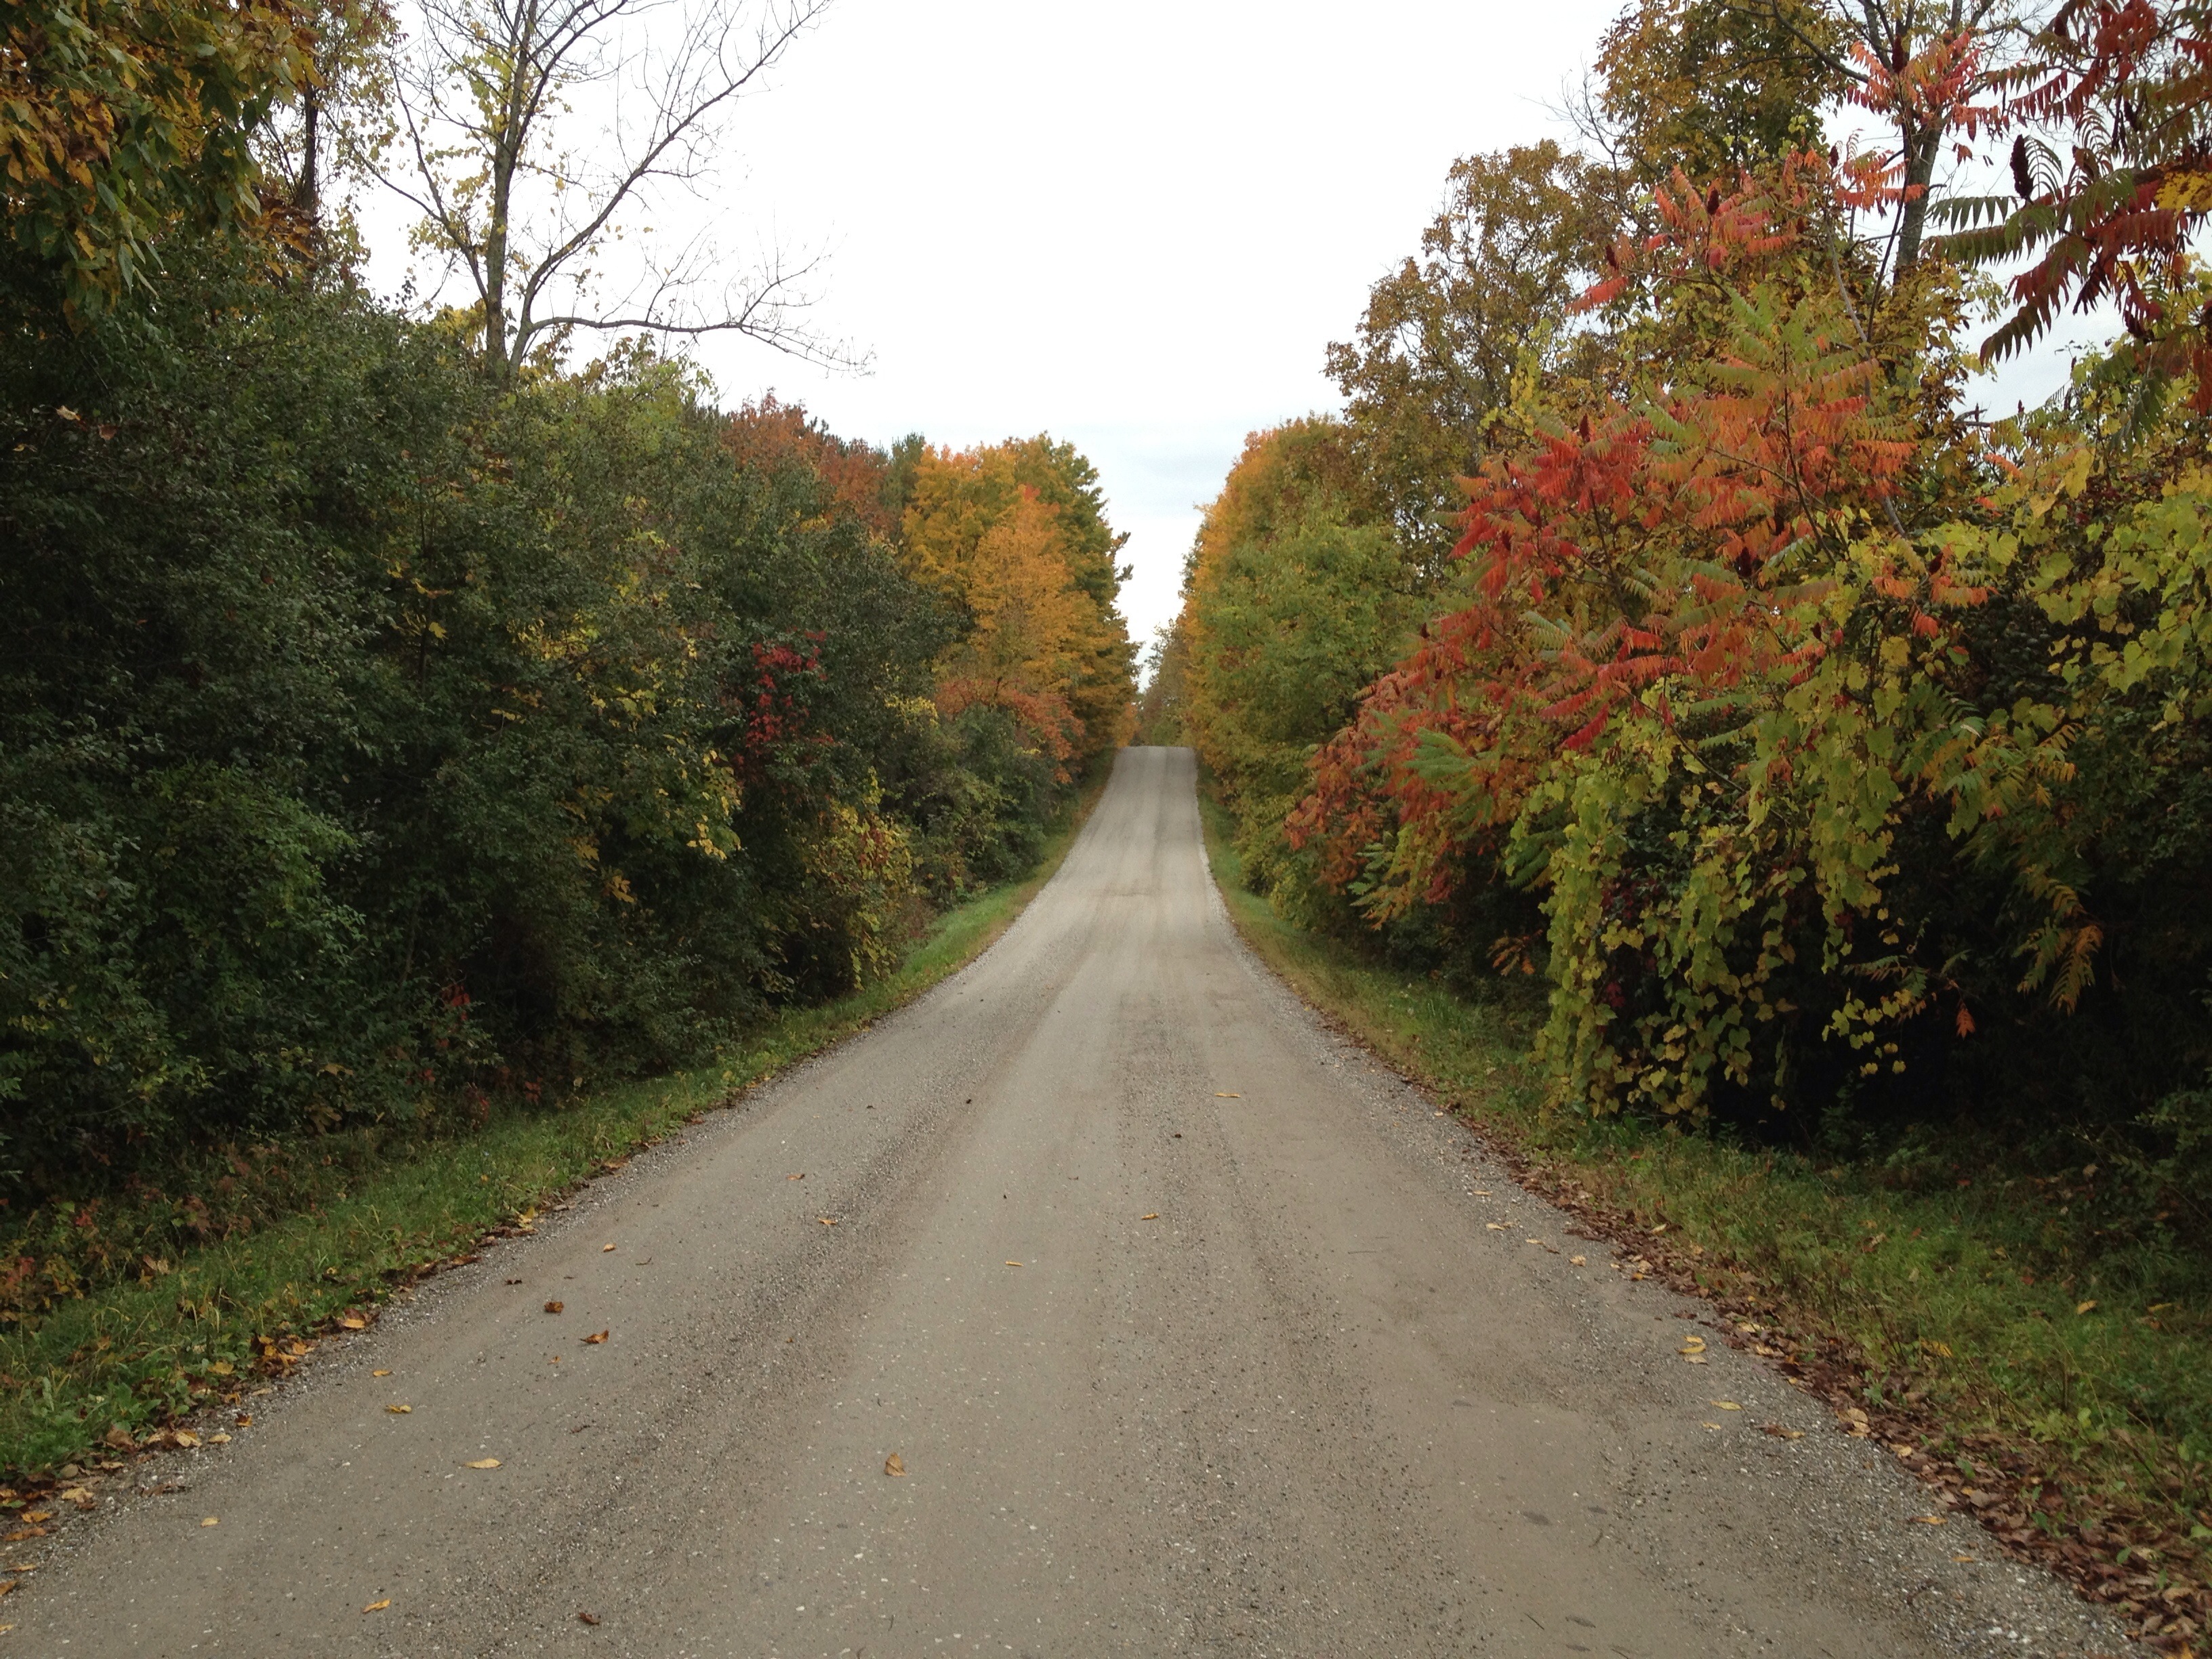
tree, road, trail, leaf, highway, autumn, lane, season, waterway, infrastructure, rural area, road surface, woody plant, nonbuilding structure